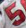
Number: 5